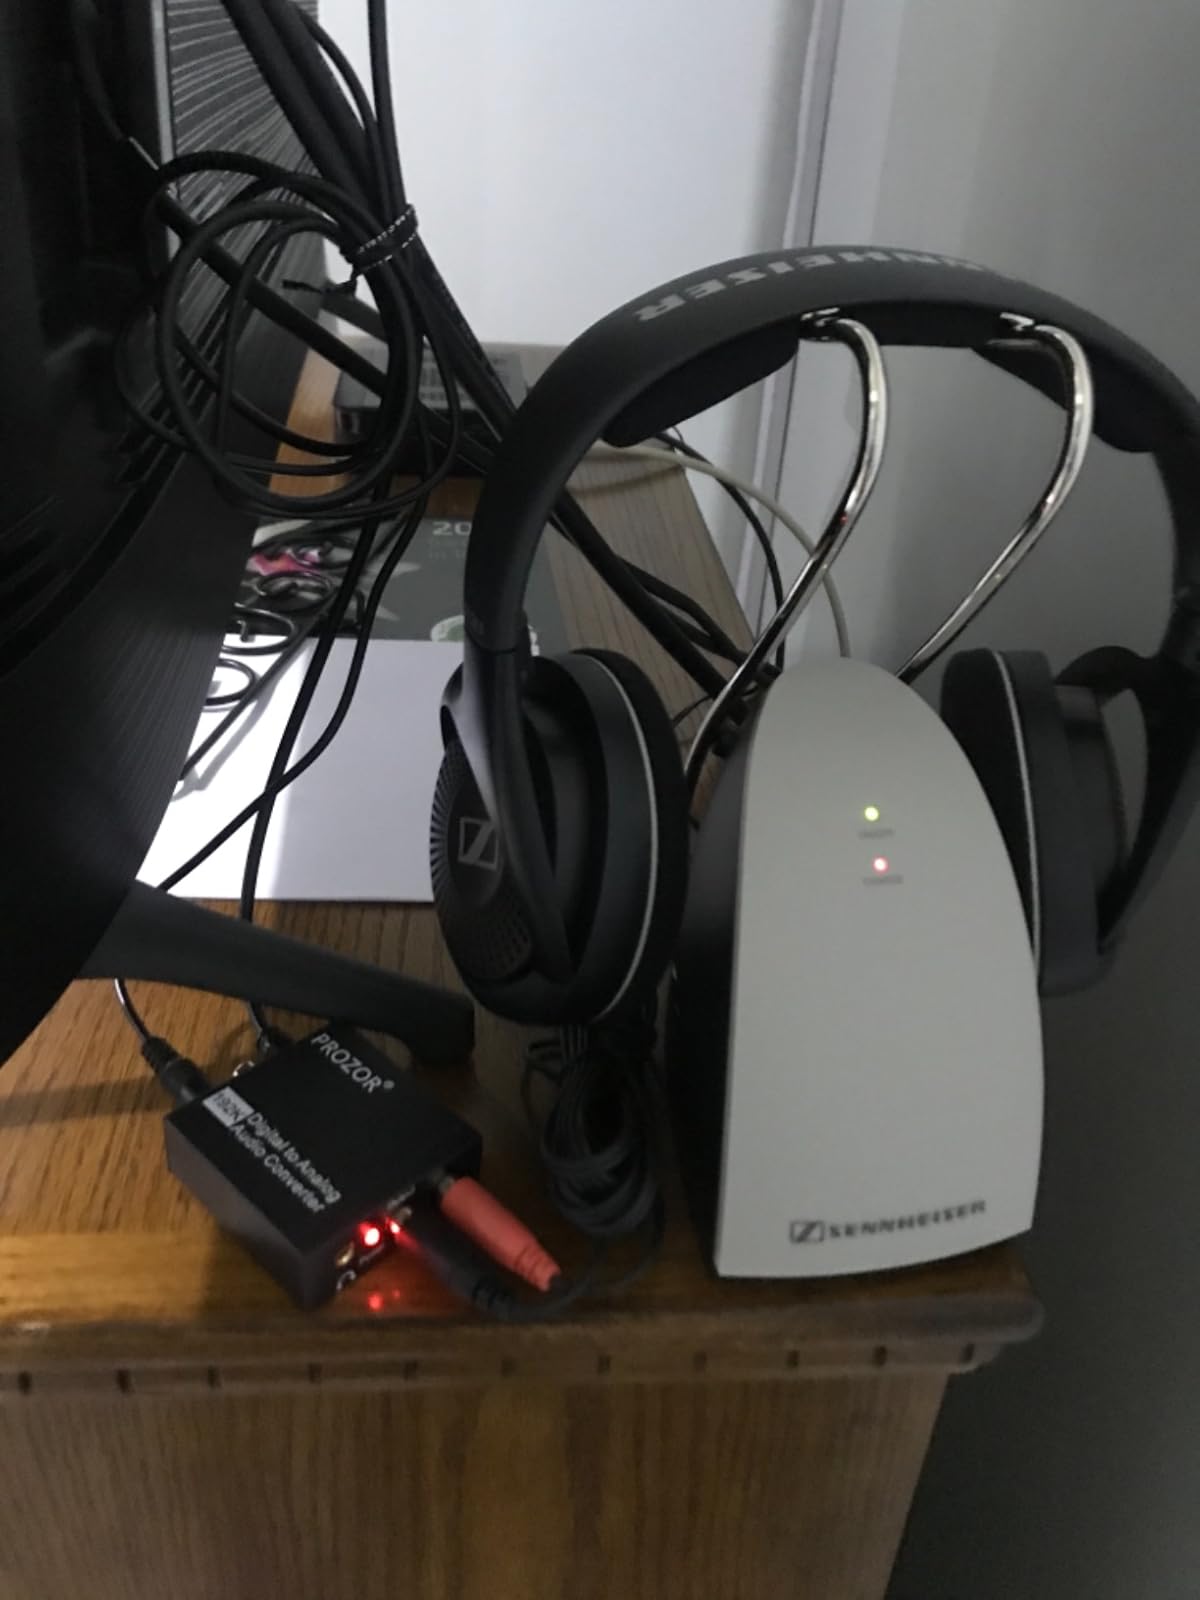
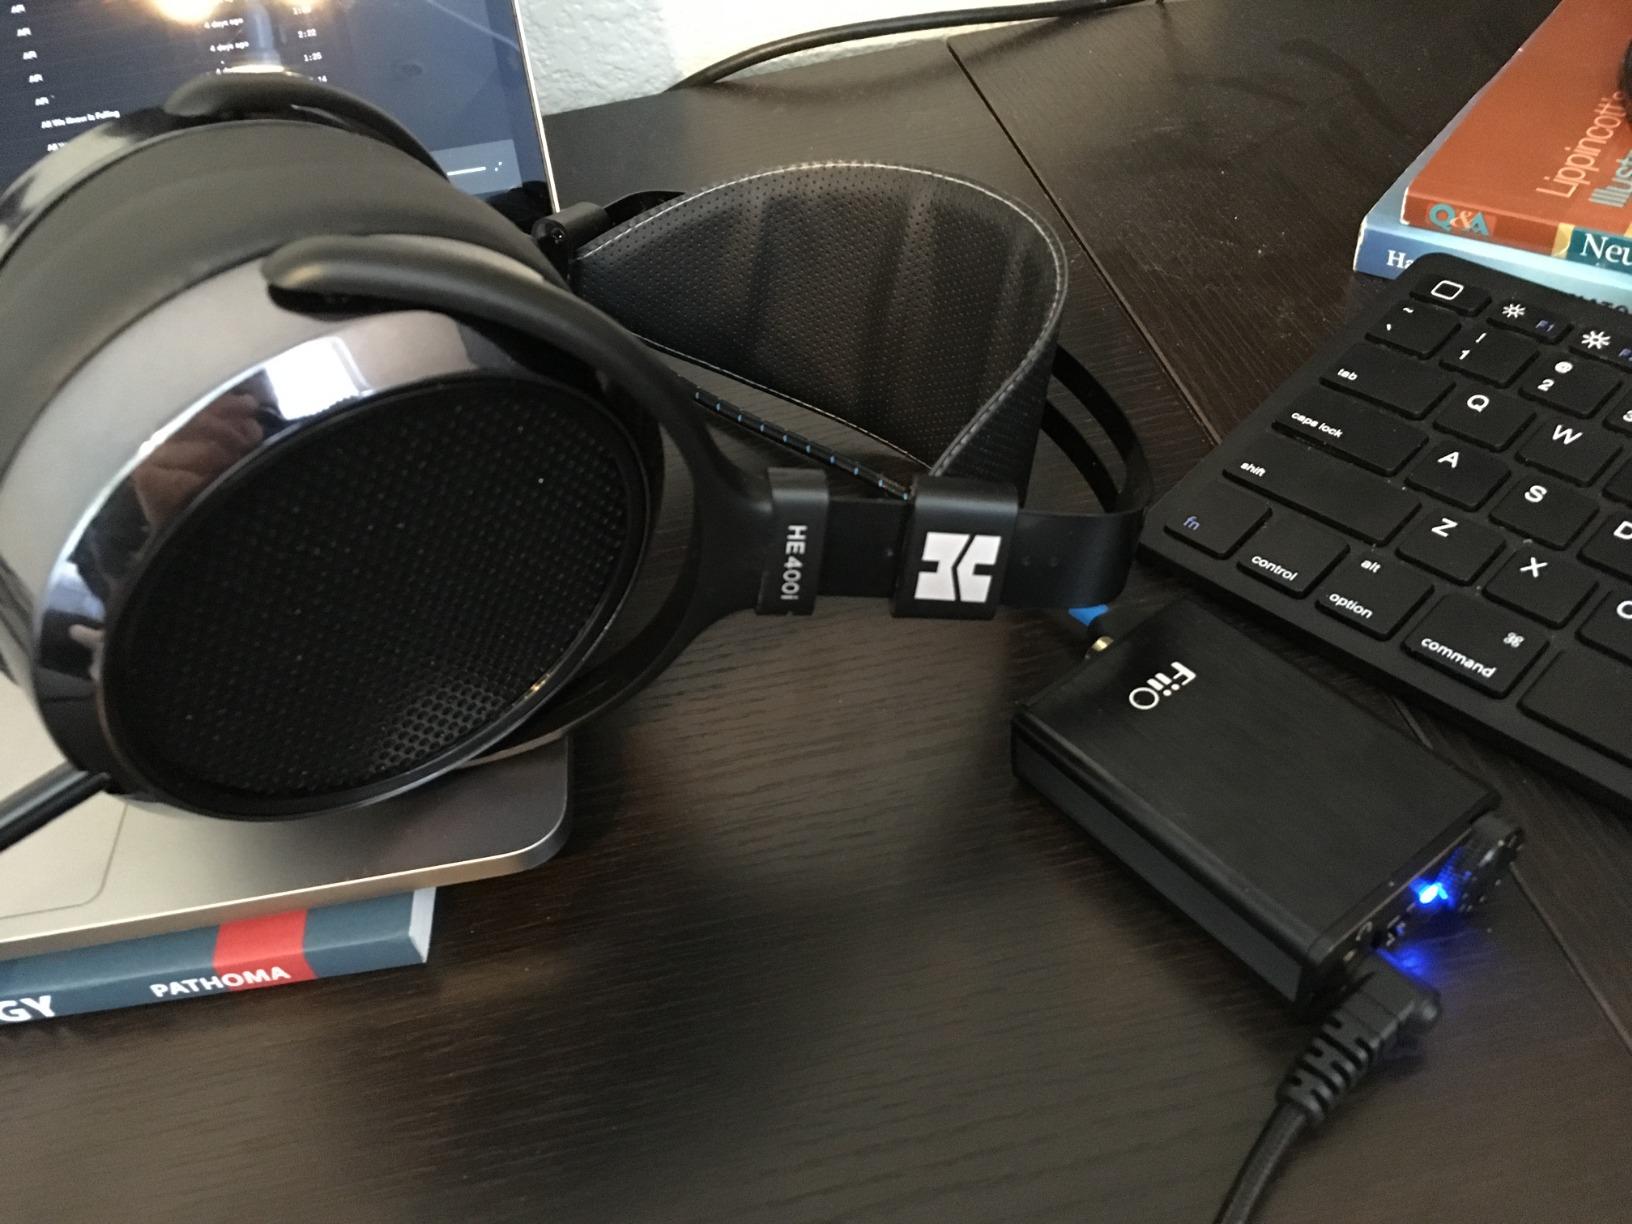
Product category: headphones
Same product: no